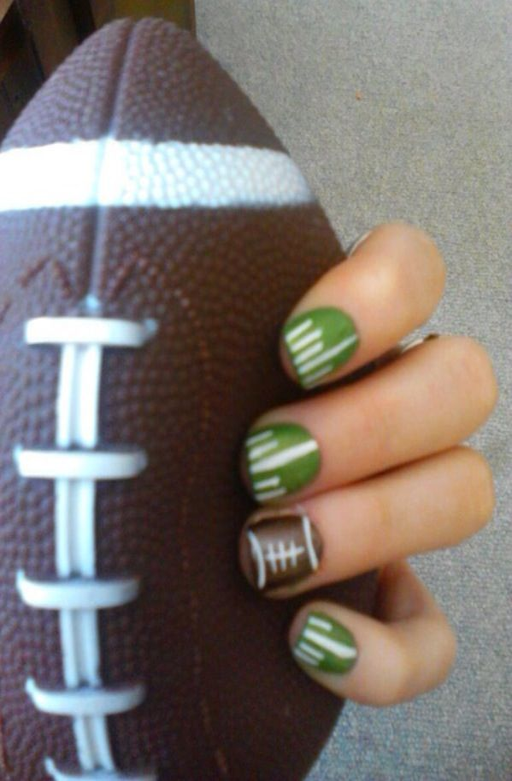
for when you want to try different colors on your nails , test out this football and field design !